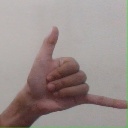
अक्षर: द